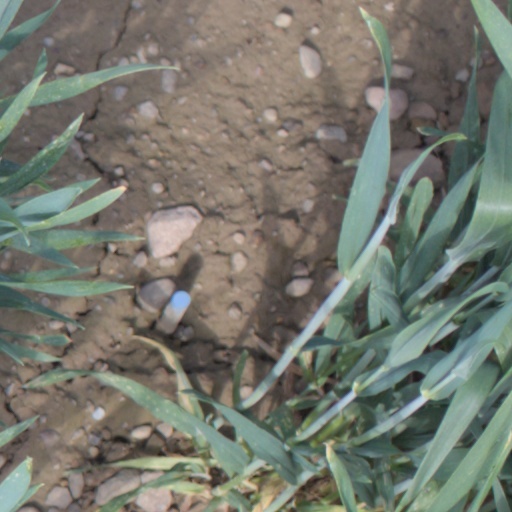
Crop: wheat